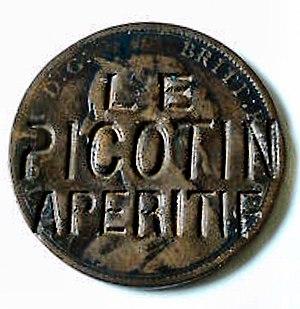
Jeton le Picotin apéritif 2
Le Picotin est un apéritif du XIXᵉ siècle. Il est un « apéritif Américain ».
Le Picotin ou Le Picotin apéritif est un jeton, une contremarque française du XIXᵉ siècle, qui s’échangeait contre un apéritif, de la marque Picotin mais aussi contre tout autre apéritif.